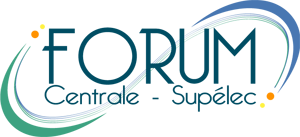
L'École centrale Paris ou ECP — dont le nom officiel est École centrale des arts et manufactures — était une grande école d'ingénieurs française fondée en 1829. C'est l'une des plus anciennes et des plus prestigieuses de France. Ses élèves et anciens élèves sont appelés « Centraliens » et plus familièrement « Pistons ».